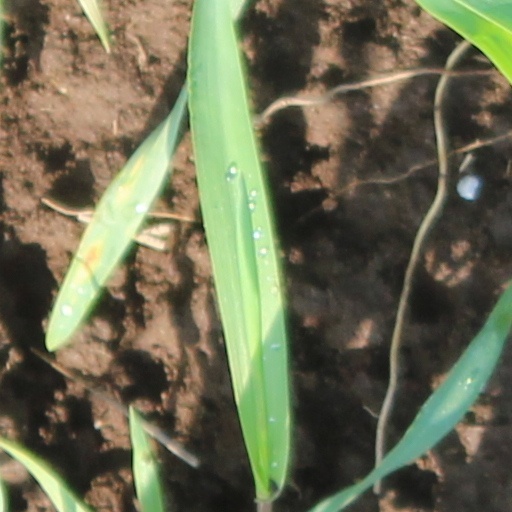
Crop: wheat